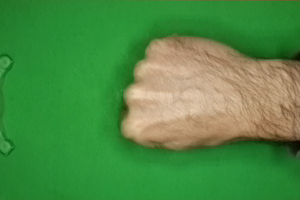
Label: rock